Neos Kosmos station

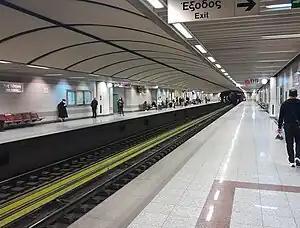
Station platforms

Neos Kosmos is an interchange station between Athens Metro Line 2 and the Athens Tram. The metro station opened on 15 November 2000, as part of the extension from to , and the tram stop opened on 19 July 2004 as part of the initial scheme.